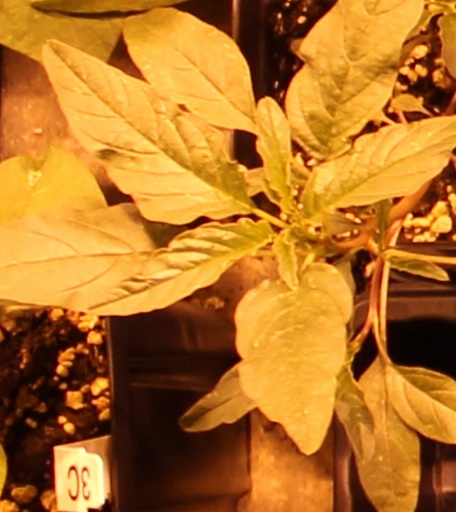
Label: Waterhemp